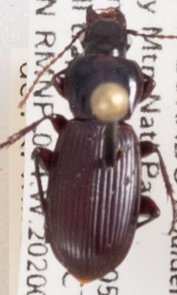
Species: Pterostichus restrictus
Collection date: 2020-08-04
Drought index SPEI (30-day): -1.69
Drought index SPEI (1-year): -1.13
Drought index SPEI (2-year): -0.9